Sukumar

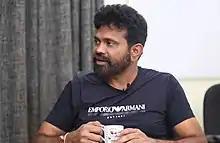
Sukumar promoting "Rangasthalam" 2018.

After completing "100% Love", Sukumar began working on "", a psychological thriller keeping Mahesh Babu in mind as the protagonist as he felt that Mahesh had a universal appeal in terms of looks. The incident of a bus driver talking about a young boy who claims that his parents were murdered in that bus was taken as the story's base. He worked on the film's script for two months, and considered it as his dream project. "1: Nenokkadine" was released on 10 January 2014 globally and received mixed reviews from the critics. While Suresh Kavirayani of "Deccan Chronicle" opined that Sukumar "fails to deliver" and the story is "run of the mill", Sangeetha Devi Dundoo of "The Hindu" stated, "Habitual to watching films that begin with a great premise only to fall into the commercial trap of force-fit comic situations, it comes as a relief when Sukumar laces the psychological thriller with subtle wit that never takes the focus away from the plot". Following the mixed reviews, "1: Nenokkadine" collected approximately 28.9 crore share worldwide on a budget of 6070 crore, thus becoming a commercial failure. Over the years, "1: Nenokkadine" became a major cult film.